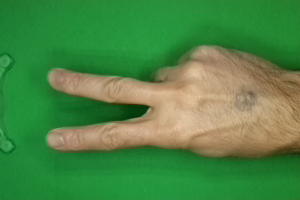
Label: scissors